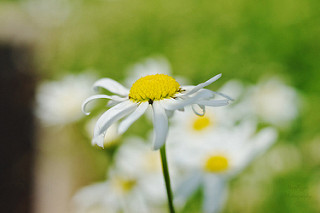
Flower: daisy